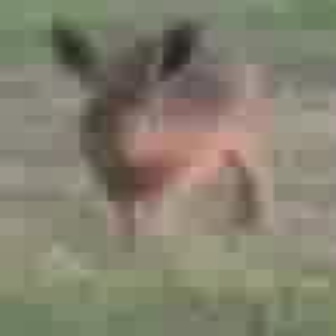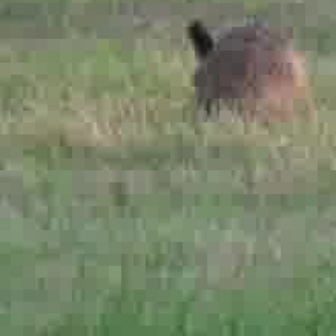
  Please identify the target specified by the bounding box [47,15,272,240] in the first image and locate it in the second image. Return the coordinates in [x_min,y_min,x_max,y_max] format.
Answer: [186,17,295,126]